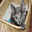
Label: cat